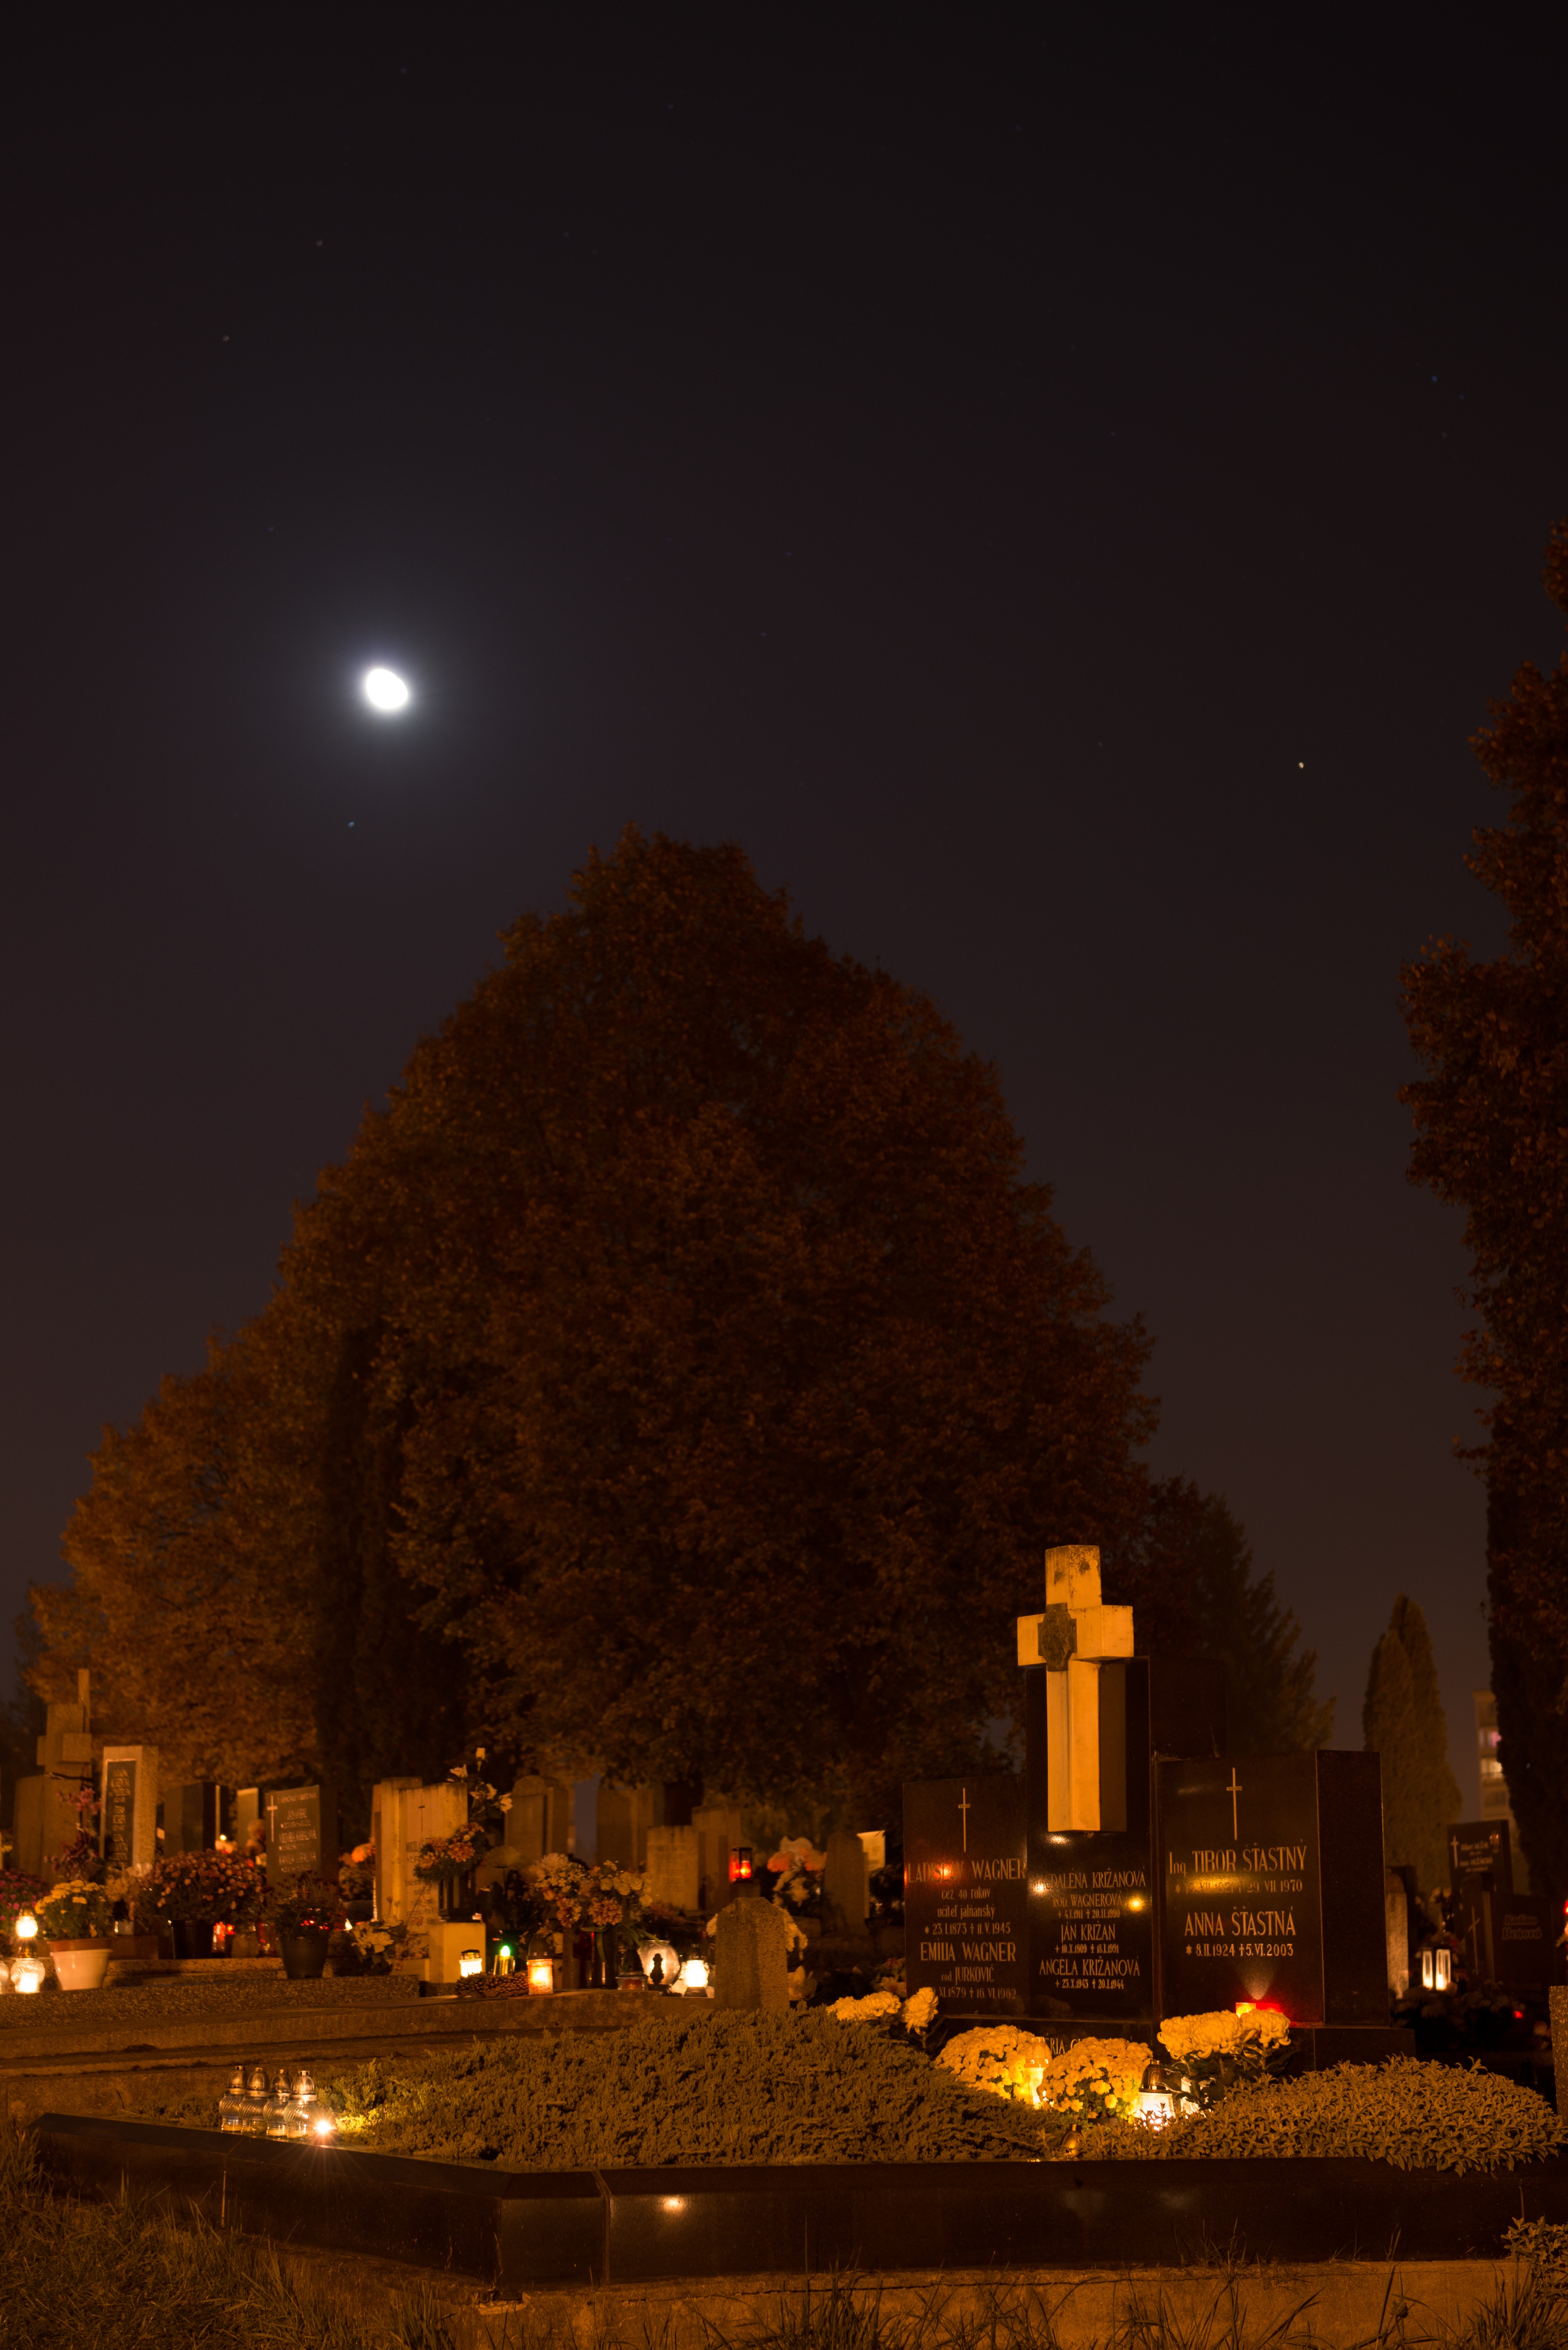
light, skyline, night, morning, star, dawn, monument, cityscape, dark, dusk, evening, darkness, cemetery, dead, lighting, candles, month, astronomical object, the tomb of, the deceased